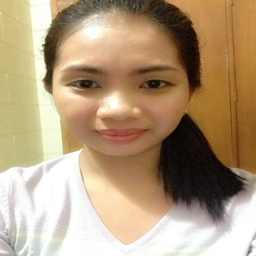
i 'm actually alone in the room ... feels scary right ? but i 'm a brave girl .